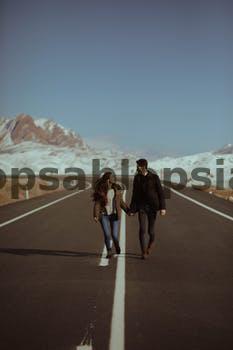
Label: Watermark